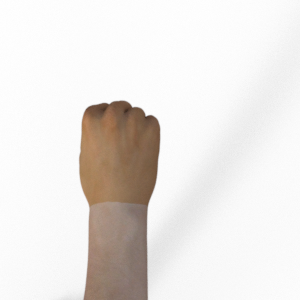
Label: rock